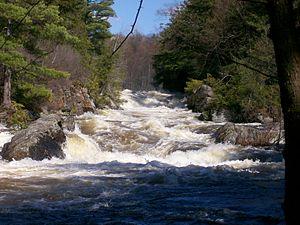
Cet article constitue une liste des cours d’eau de l’État de New York.
Raquette river est un affluent rive droite du fleuve Saint-Laurent mais dont le cours se situe exclusivement dans l'État de New York. Avec ses 235 km de long, il est la troisième plus longue rivière de l'État.